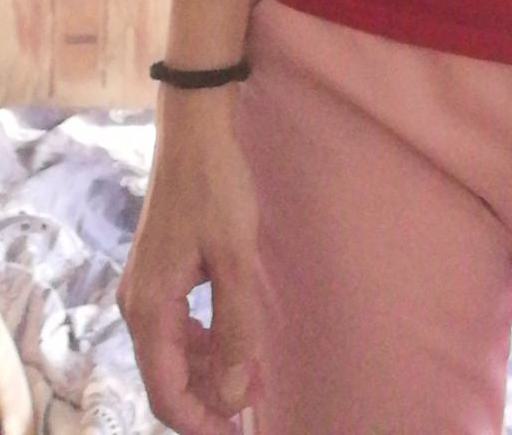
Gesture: no_gesture